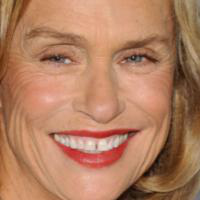
Age group: age 66-80